Vladimir Putin 2024 presidential campaign

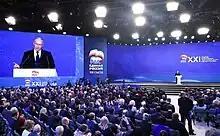
Vladimir Putin at United Russia congress

On 9 December 2023, a meeting of the All-Russian People's Front was held on the issue of Vladimir Putin's nomination as a presidential candidate. During the meeting, an initiative group was formed to nominate Putin as a presidential candidate.